Riley Adams

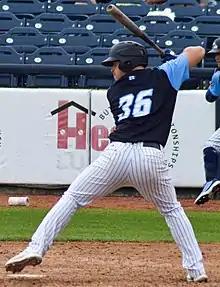
Adams with the Buffalo Bisons in 2021

The Toronto Blue Jays selected Adams in the third round of the 2017 Major League Baseball draft, with the 99th overall selection. They signed him to a contract with a $542,000 signing bonus. Adams made his professional debut with the Vancouver Canadians of the Low-A Northwest League, and went on to start in the Northwest / Pioneer League All-Star Game. Adams played in 52 games for the Canadians in 2017, and hit .305 with three home runs and 35 RBI.